Linalool

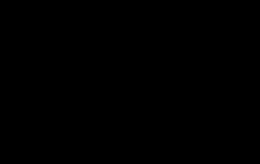
("S")-(+)-linalool (left) and ("R")--linalool (right)

Both enantiomeric forms are found in nature: ("S")-linalool is found, for example, as a major constituent of the essential oils of coriander ("Coriandrum sativum" L.), cymbopogon ("Cymbopogon martini" var. "martinii"), and sweet orange ("Citrus sinensis") flowers. ("R")-linalool is present in lavender ("Lavandula officinalis"), bay laurel ("Laurus nobilis"), and sweet basil ("Ocimum basilicum"), among others.